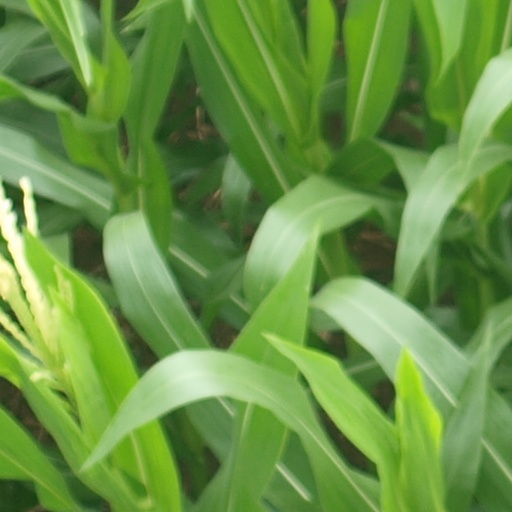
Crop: maize; corn